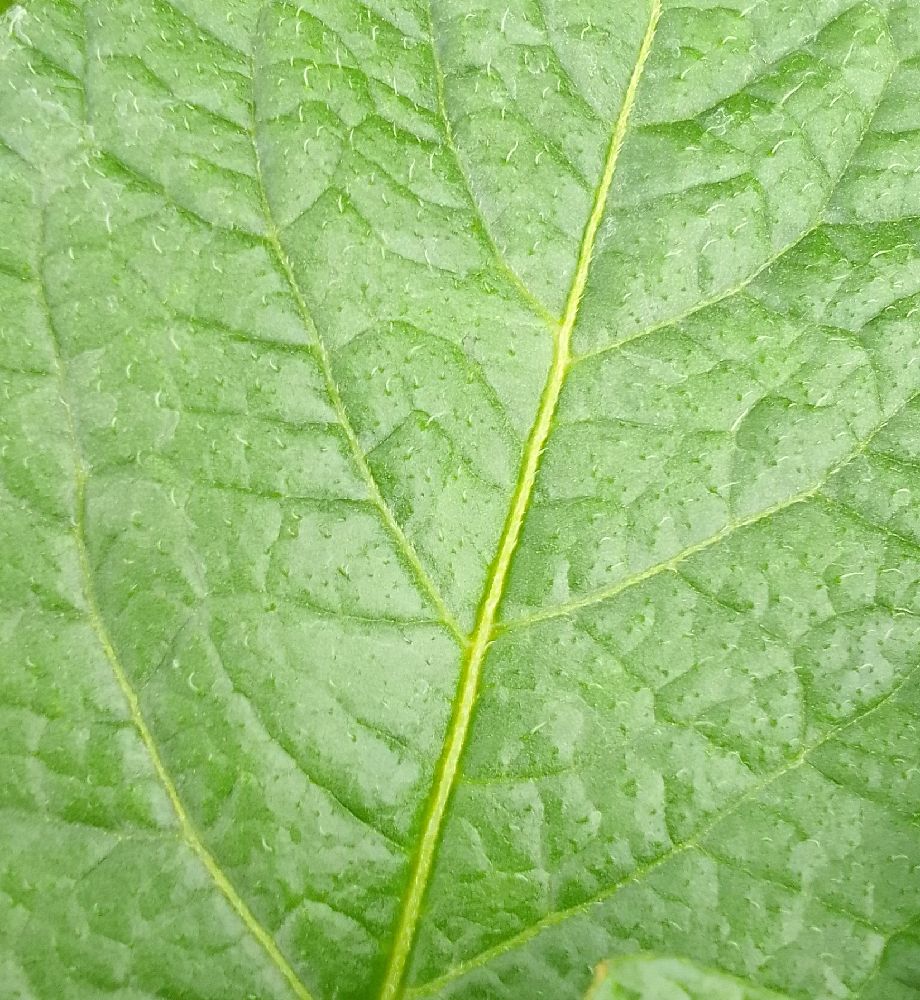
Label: Healthy